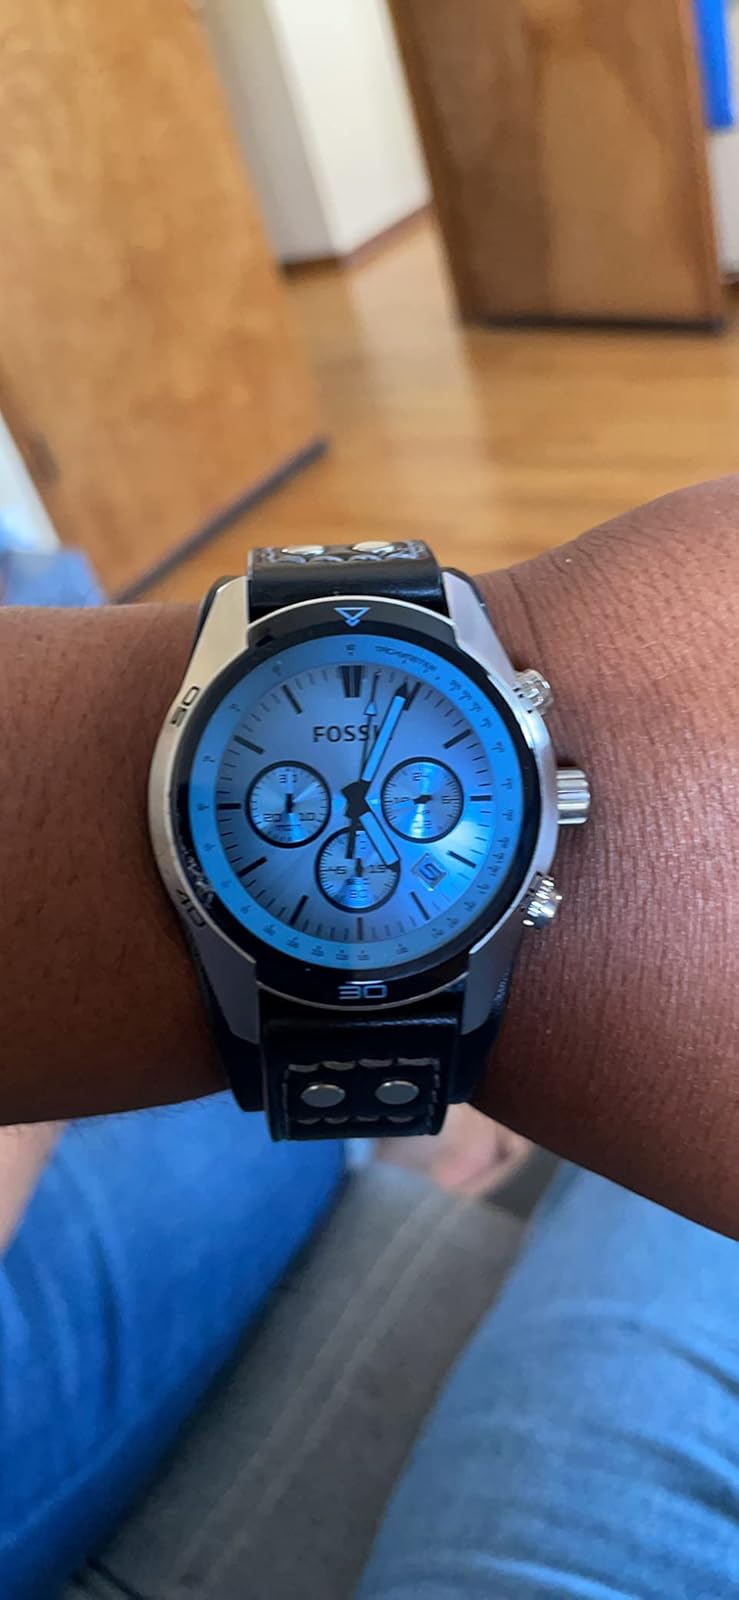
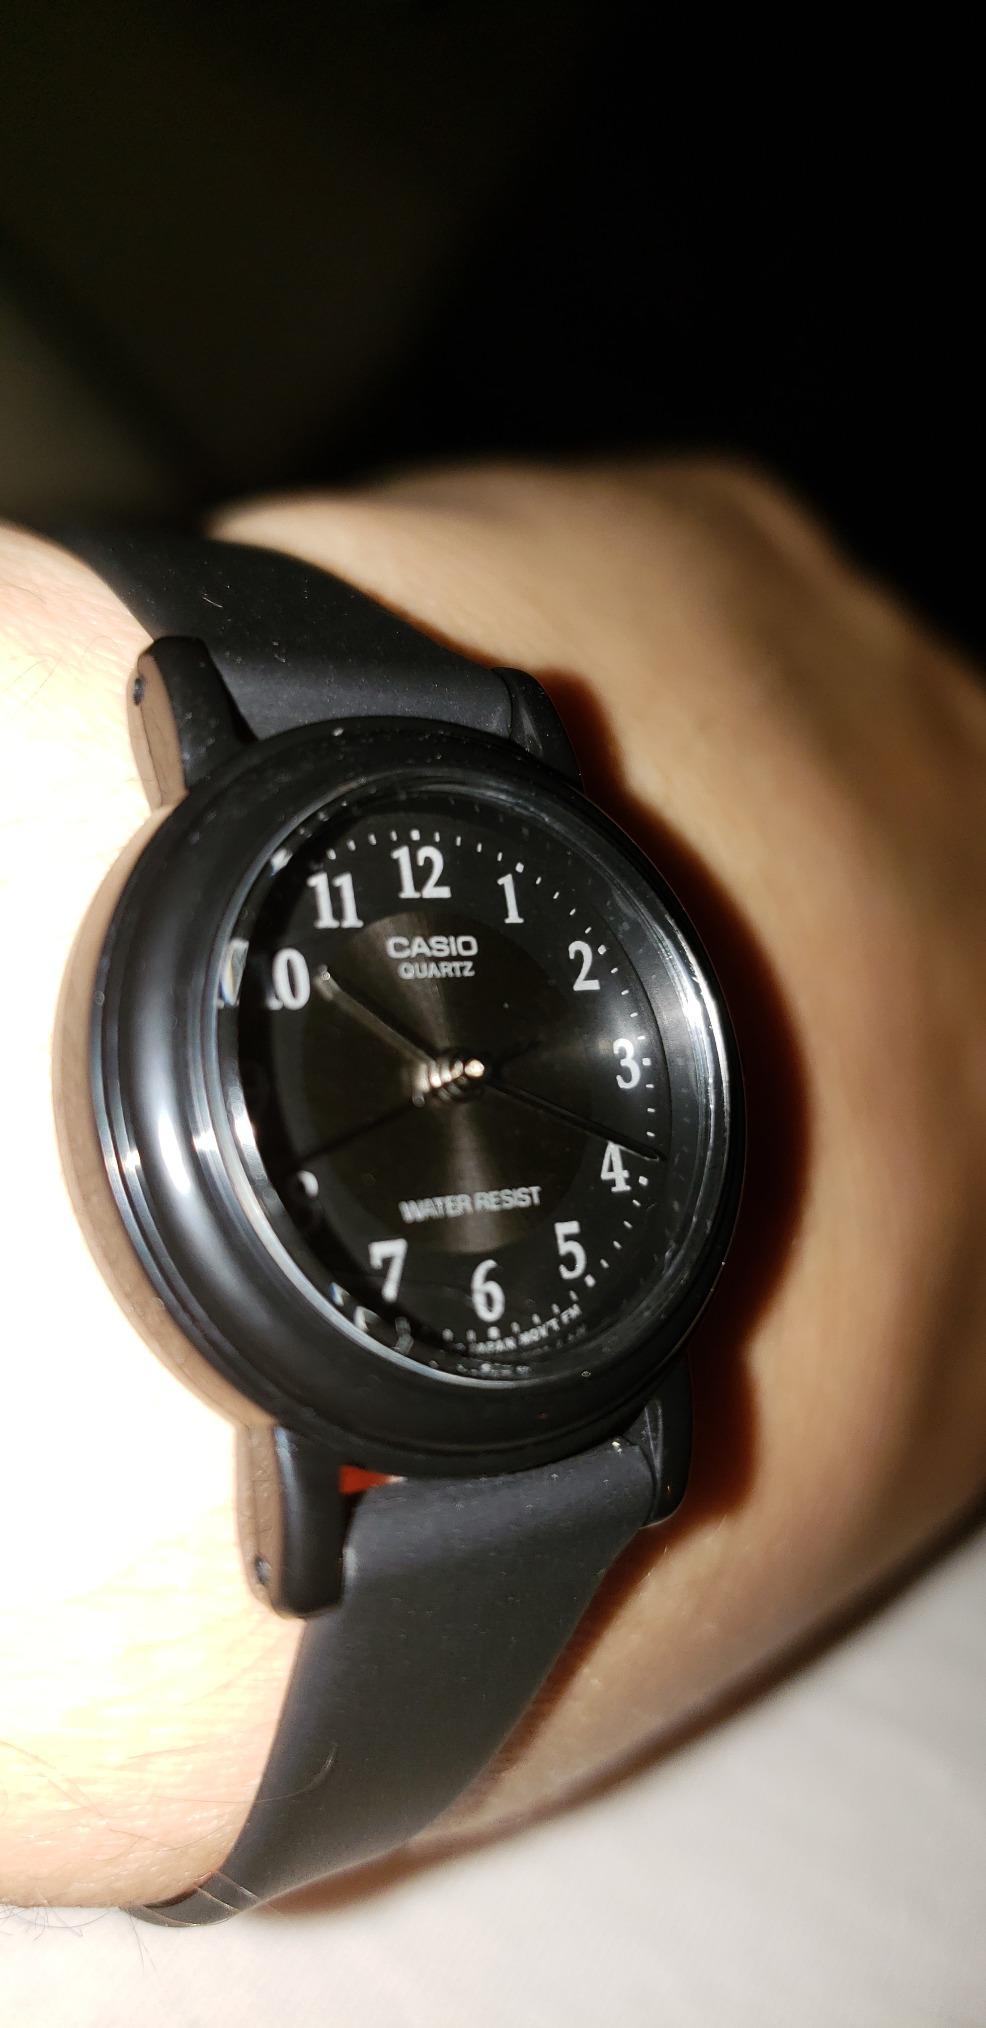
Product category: accessories_watch
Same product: no